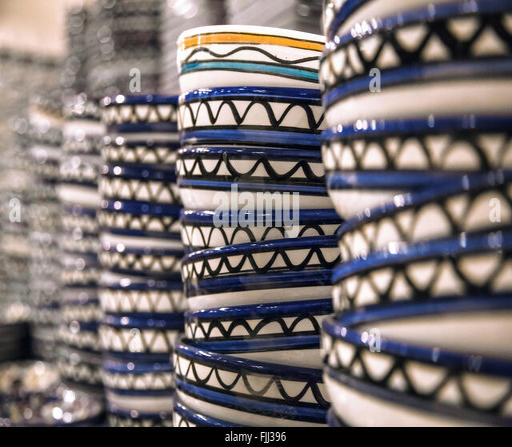
stacks of plates with person